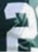
Number: 2